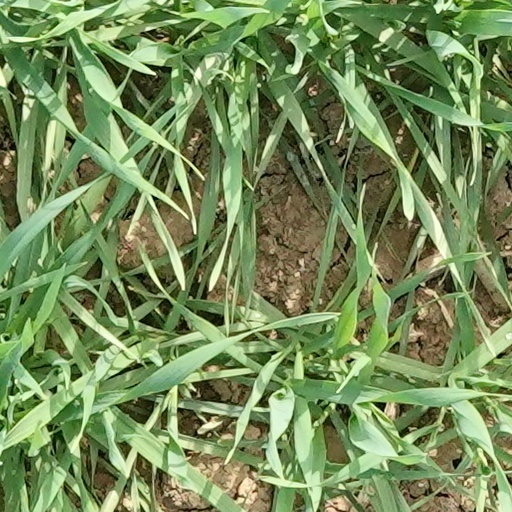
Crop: wheat